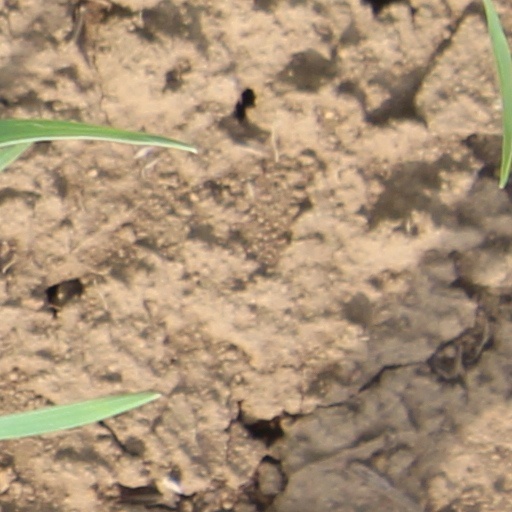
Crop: wheat